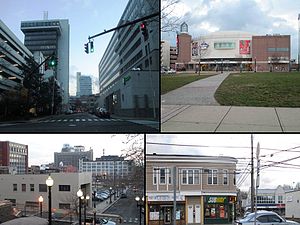
Bridgeport (Connecticut)
Bridgeport er en amerikansk by og delstaten Connecticuts største med sine 144.229 indbyggere.